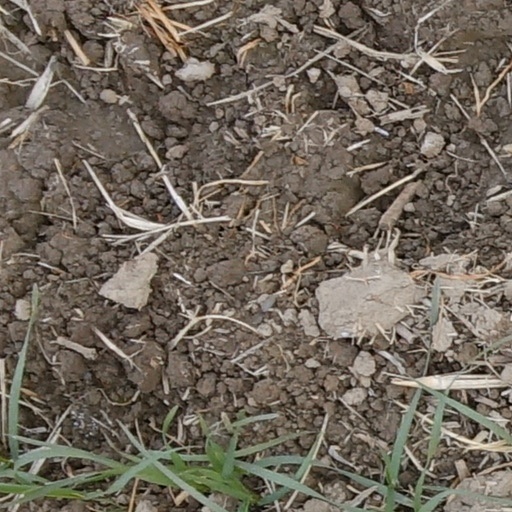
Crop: wheat